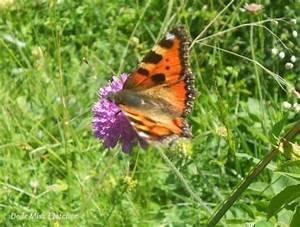
butterfly